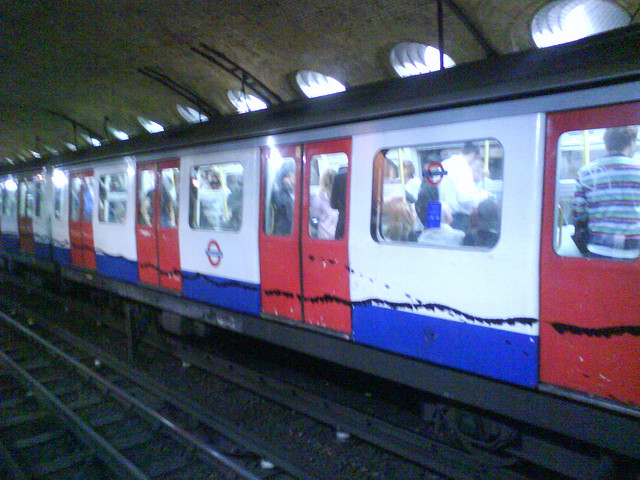
Colorful commuter train loaded with passengers at indoor station.

A red, white and blue train filled with passengers.

a train full of people on a track

A subway train full of passengers moves along the track.

A subway train packed with people standing in the aisles